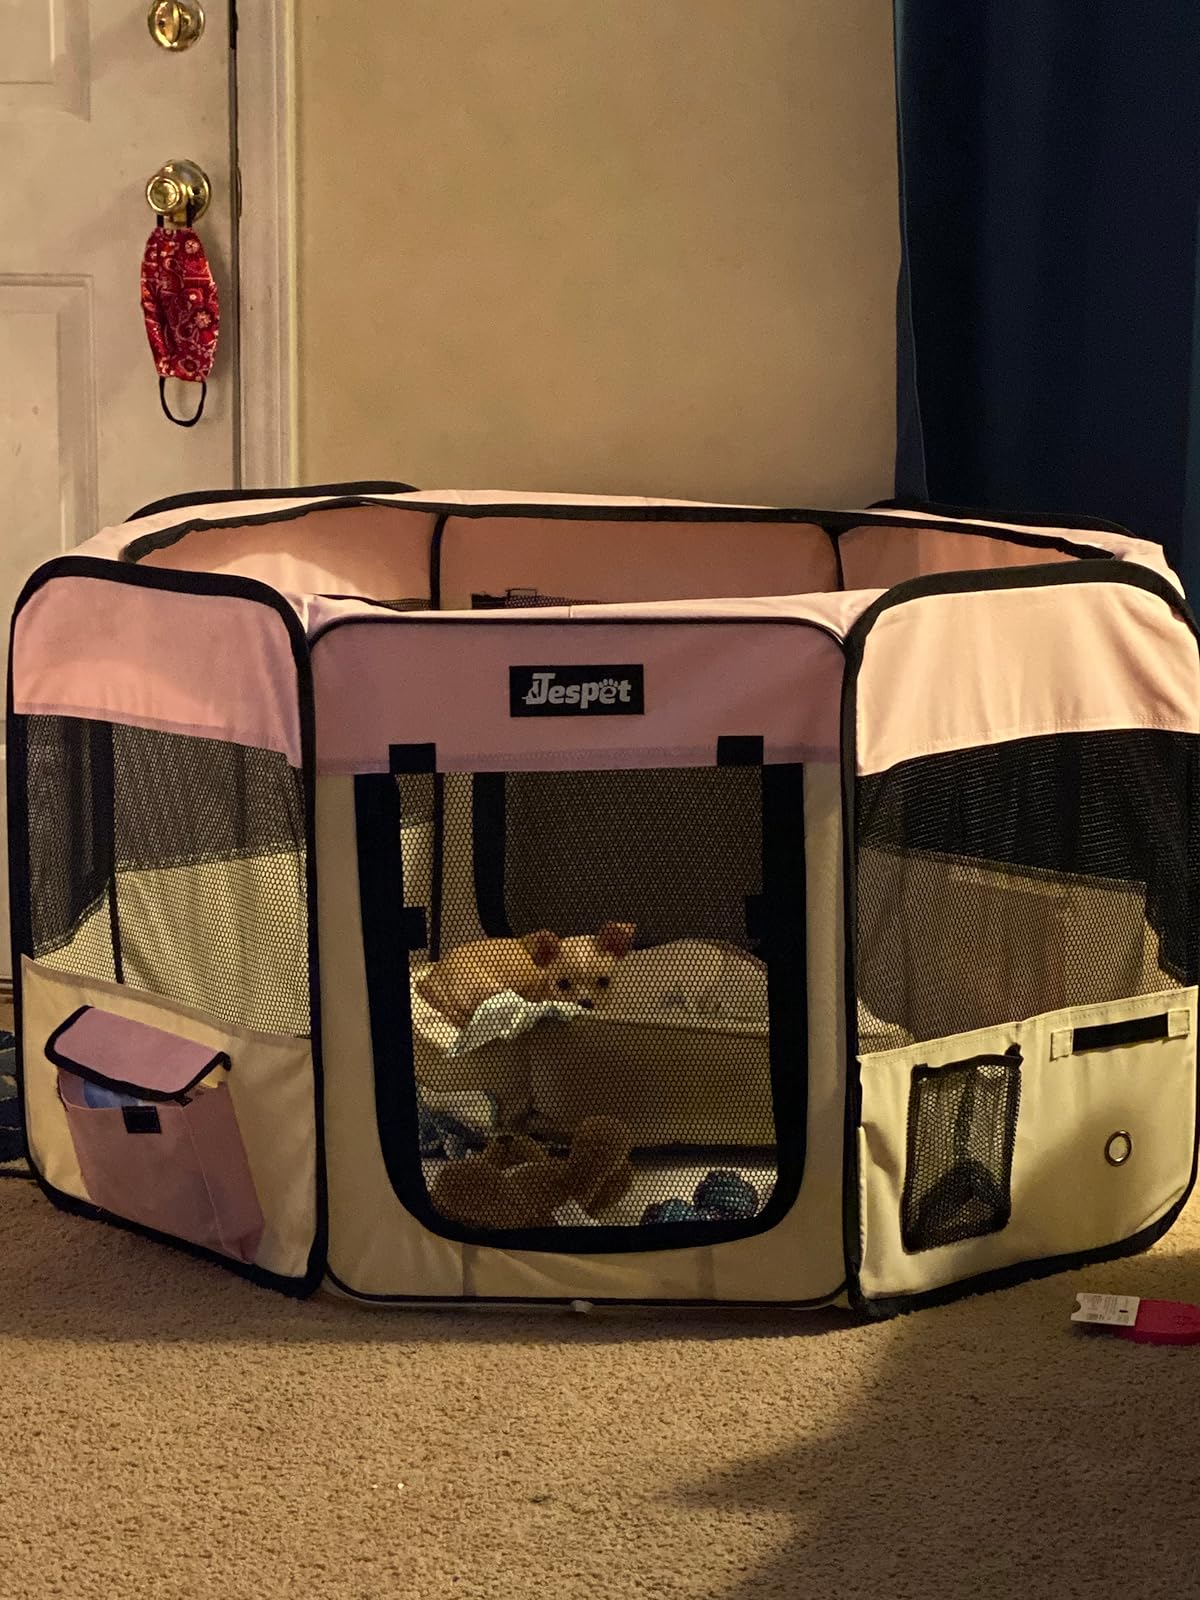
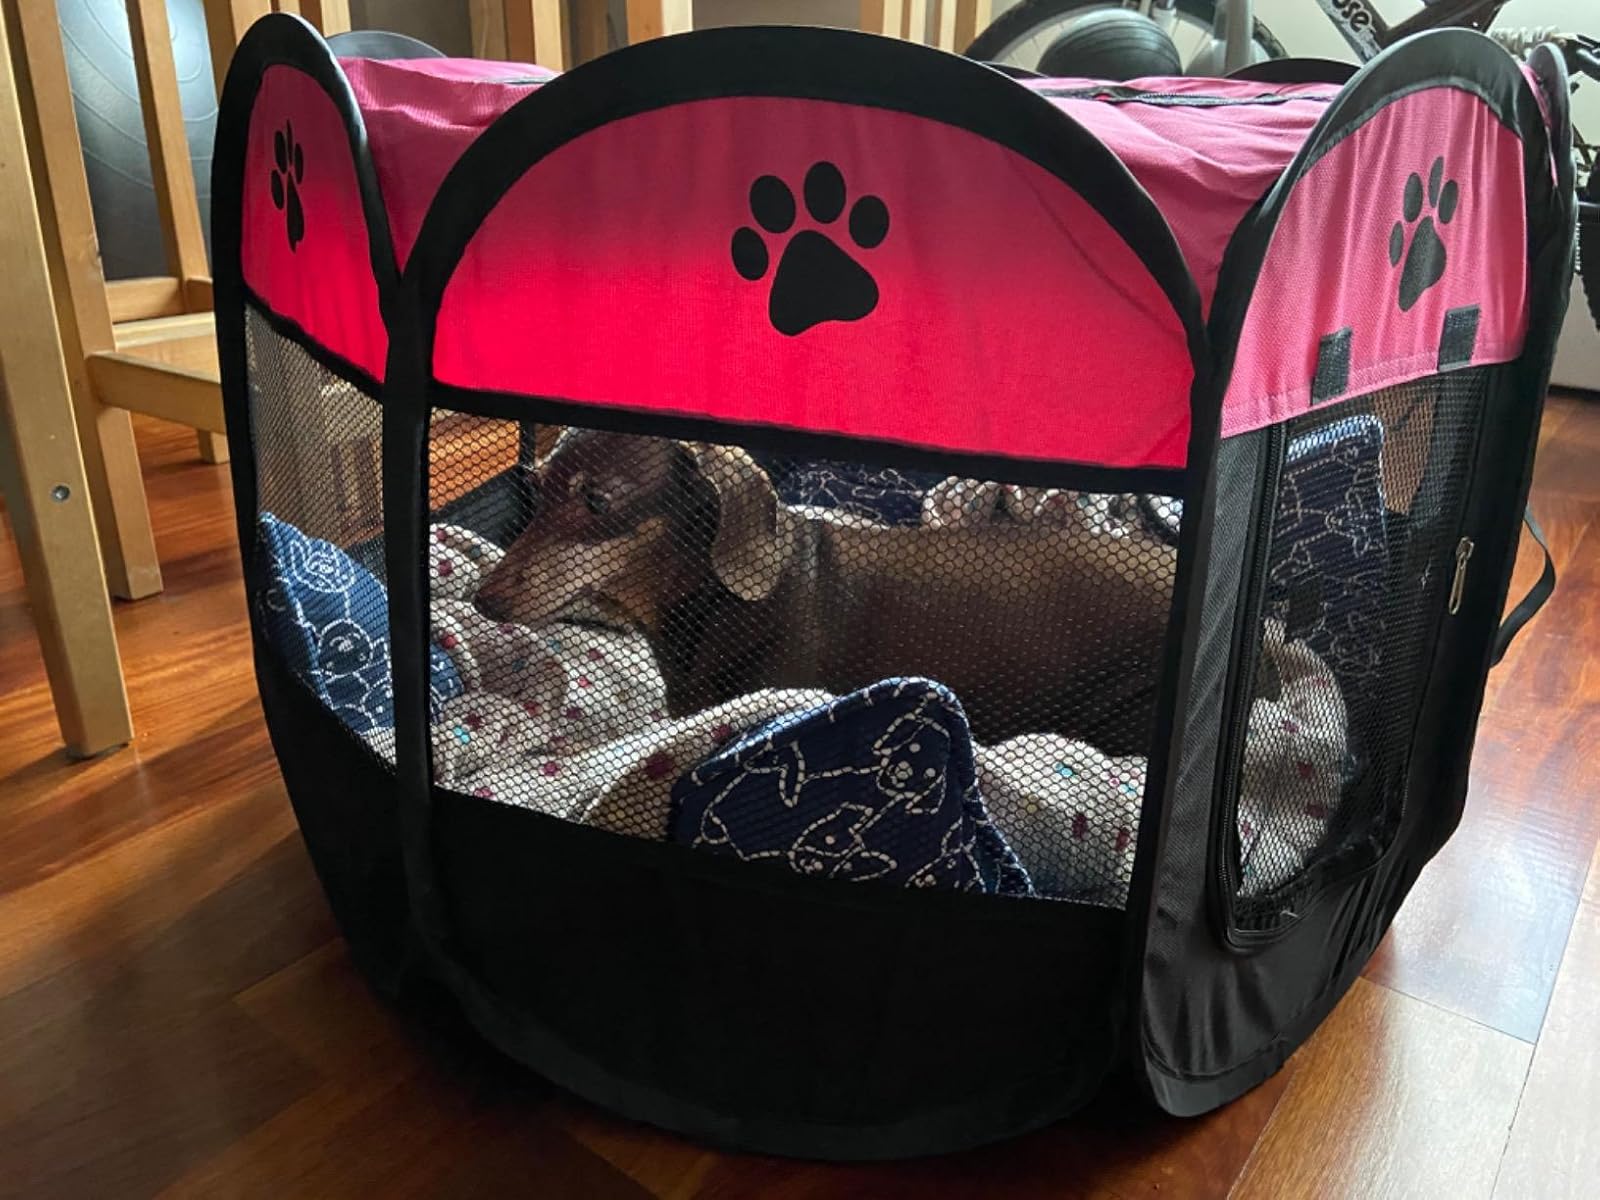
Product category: items_kennel
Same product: no